Lebaran

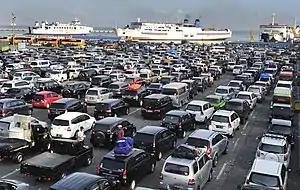
Thousands of cars clog the port during mudik home-coming.

One of the largest temporary human migrations globally is the prevailing custom of the "Lebaran" where workers, particularly unskilled labourers such as maids and construction workers, return to their home town or city to celebrate with their families and to ask forgiveness from parents, in-laws, and other elders. This is known in Indonesia as "mudik" or "pulang kampung" (homecoming). It is an annual tradition that people in big cities such as Greater Jakarta, Bandung, or Surabaya travel to their hometowns or other cities to visit relatives, to ask forgiveness, or just to celebrate with the whole family. The government of Indonesia provides additional transportation to handle the massive surge of travellers for several days before and after the "lebaran". In 2013, around 30 million people travelled to their hometowns during "lebaran", spending a total of around 90 trillion rupiah (around US$9 billion) from main urban centers to rural areas, pulsing economic opportunities and business from the city to the villages. The number of Indonesians who took "mudik" or "pulang kampung" travel is tremendous, a number similar to the whole population of Malaysia travelling simultaneously, causing massive traffic jams and a sudden rise of demand and volume of intercity transportation.